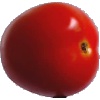
Label: Tomato 4